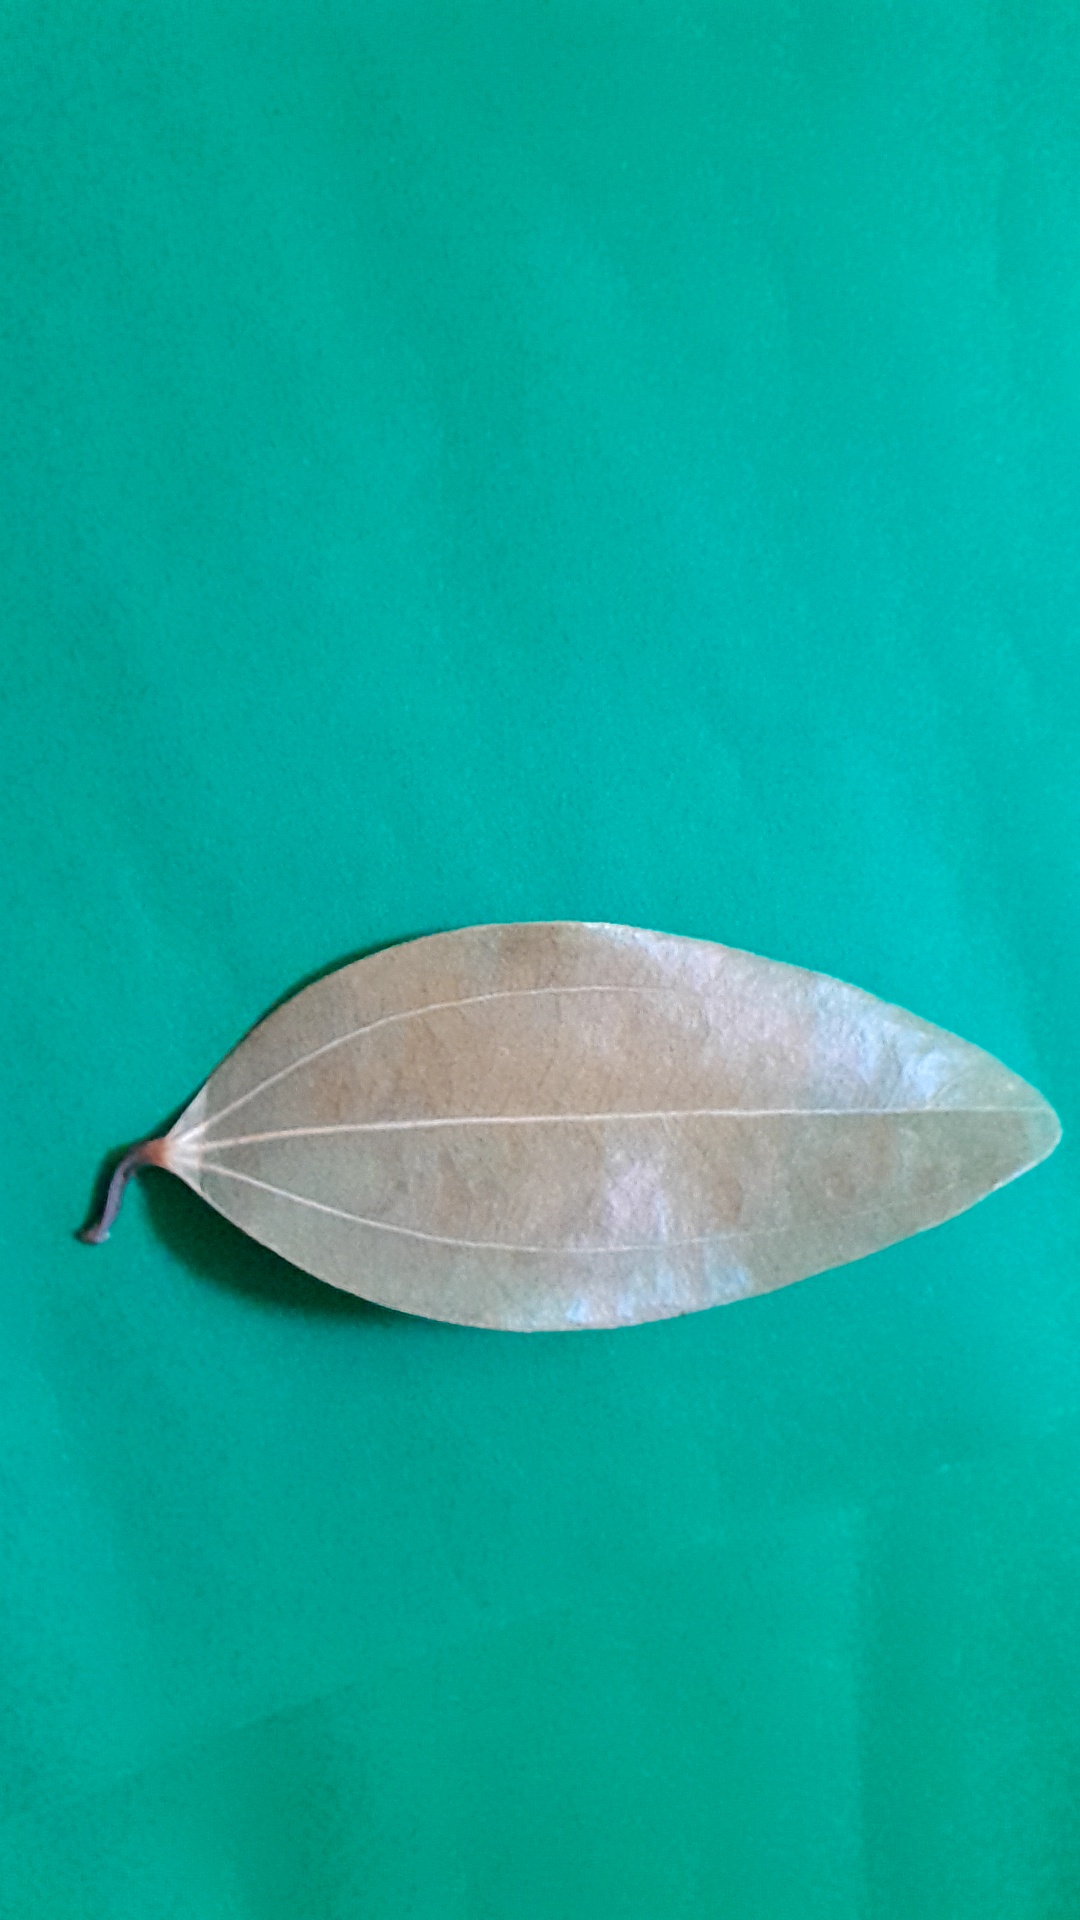
Label: Dry Leaf